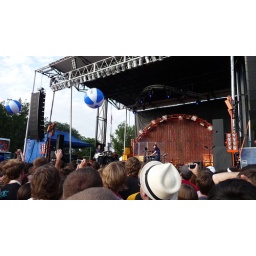
I liked getting the beach balls in the shot.